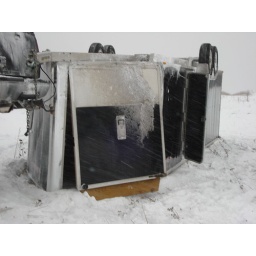
The back wheels of the truck are held off the ground by the safety chains on the trailer.